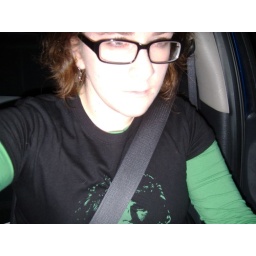
My new doctor glasses have struck a &amp;quot;myspace pic&amp;quot; nerve in me... so bring it one! bwahahaha emo girl